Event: Nepal Earthquake
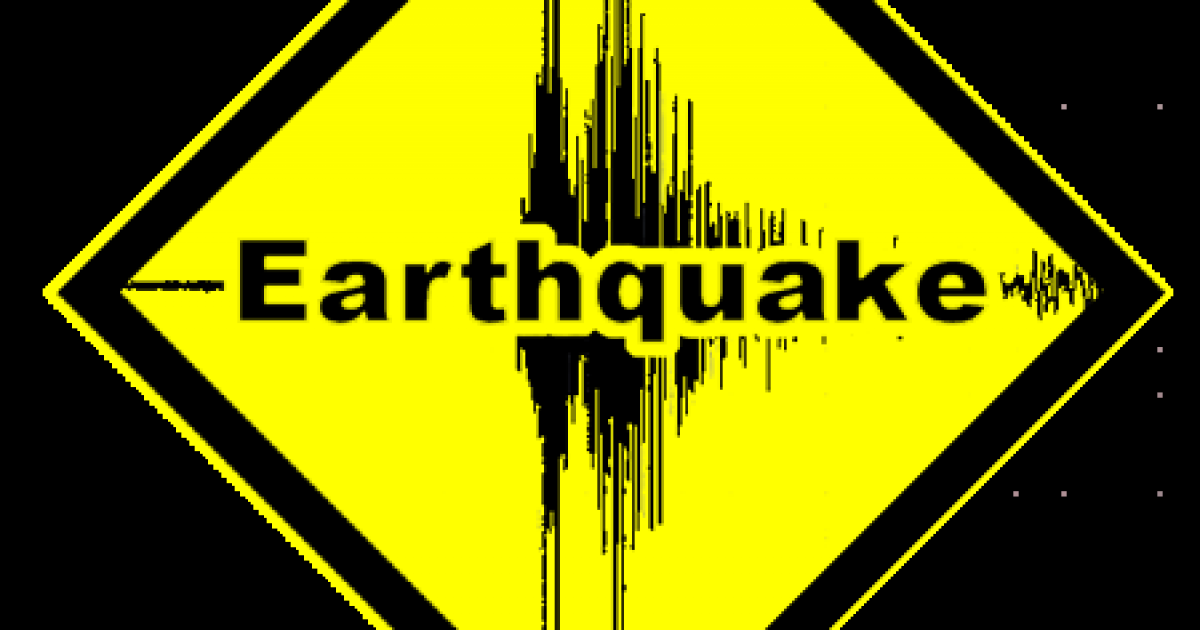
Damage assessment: no_damage